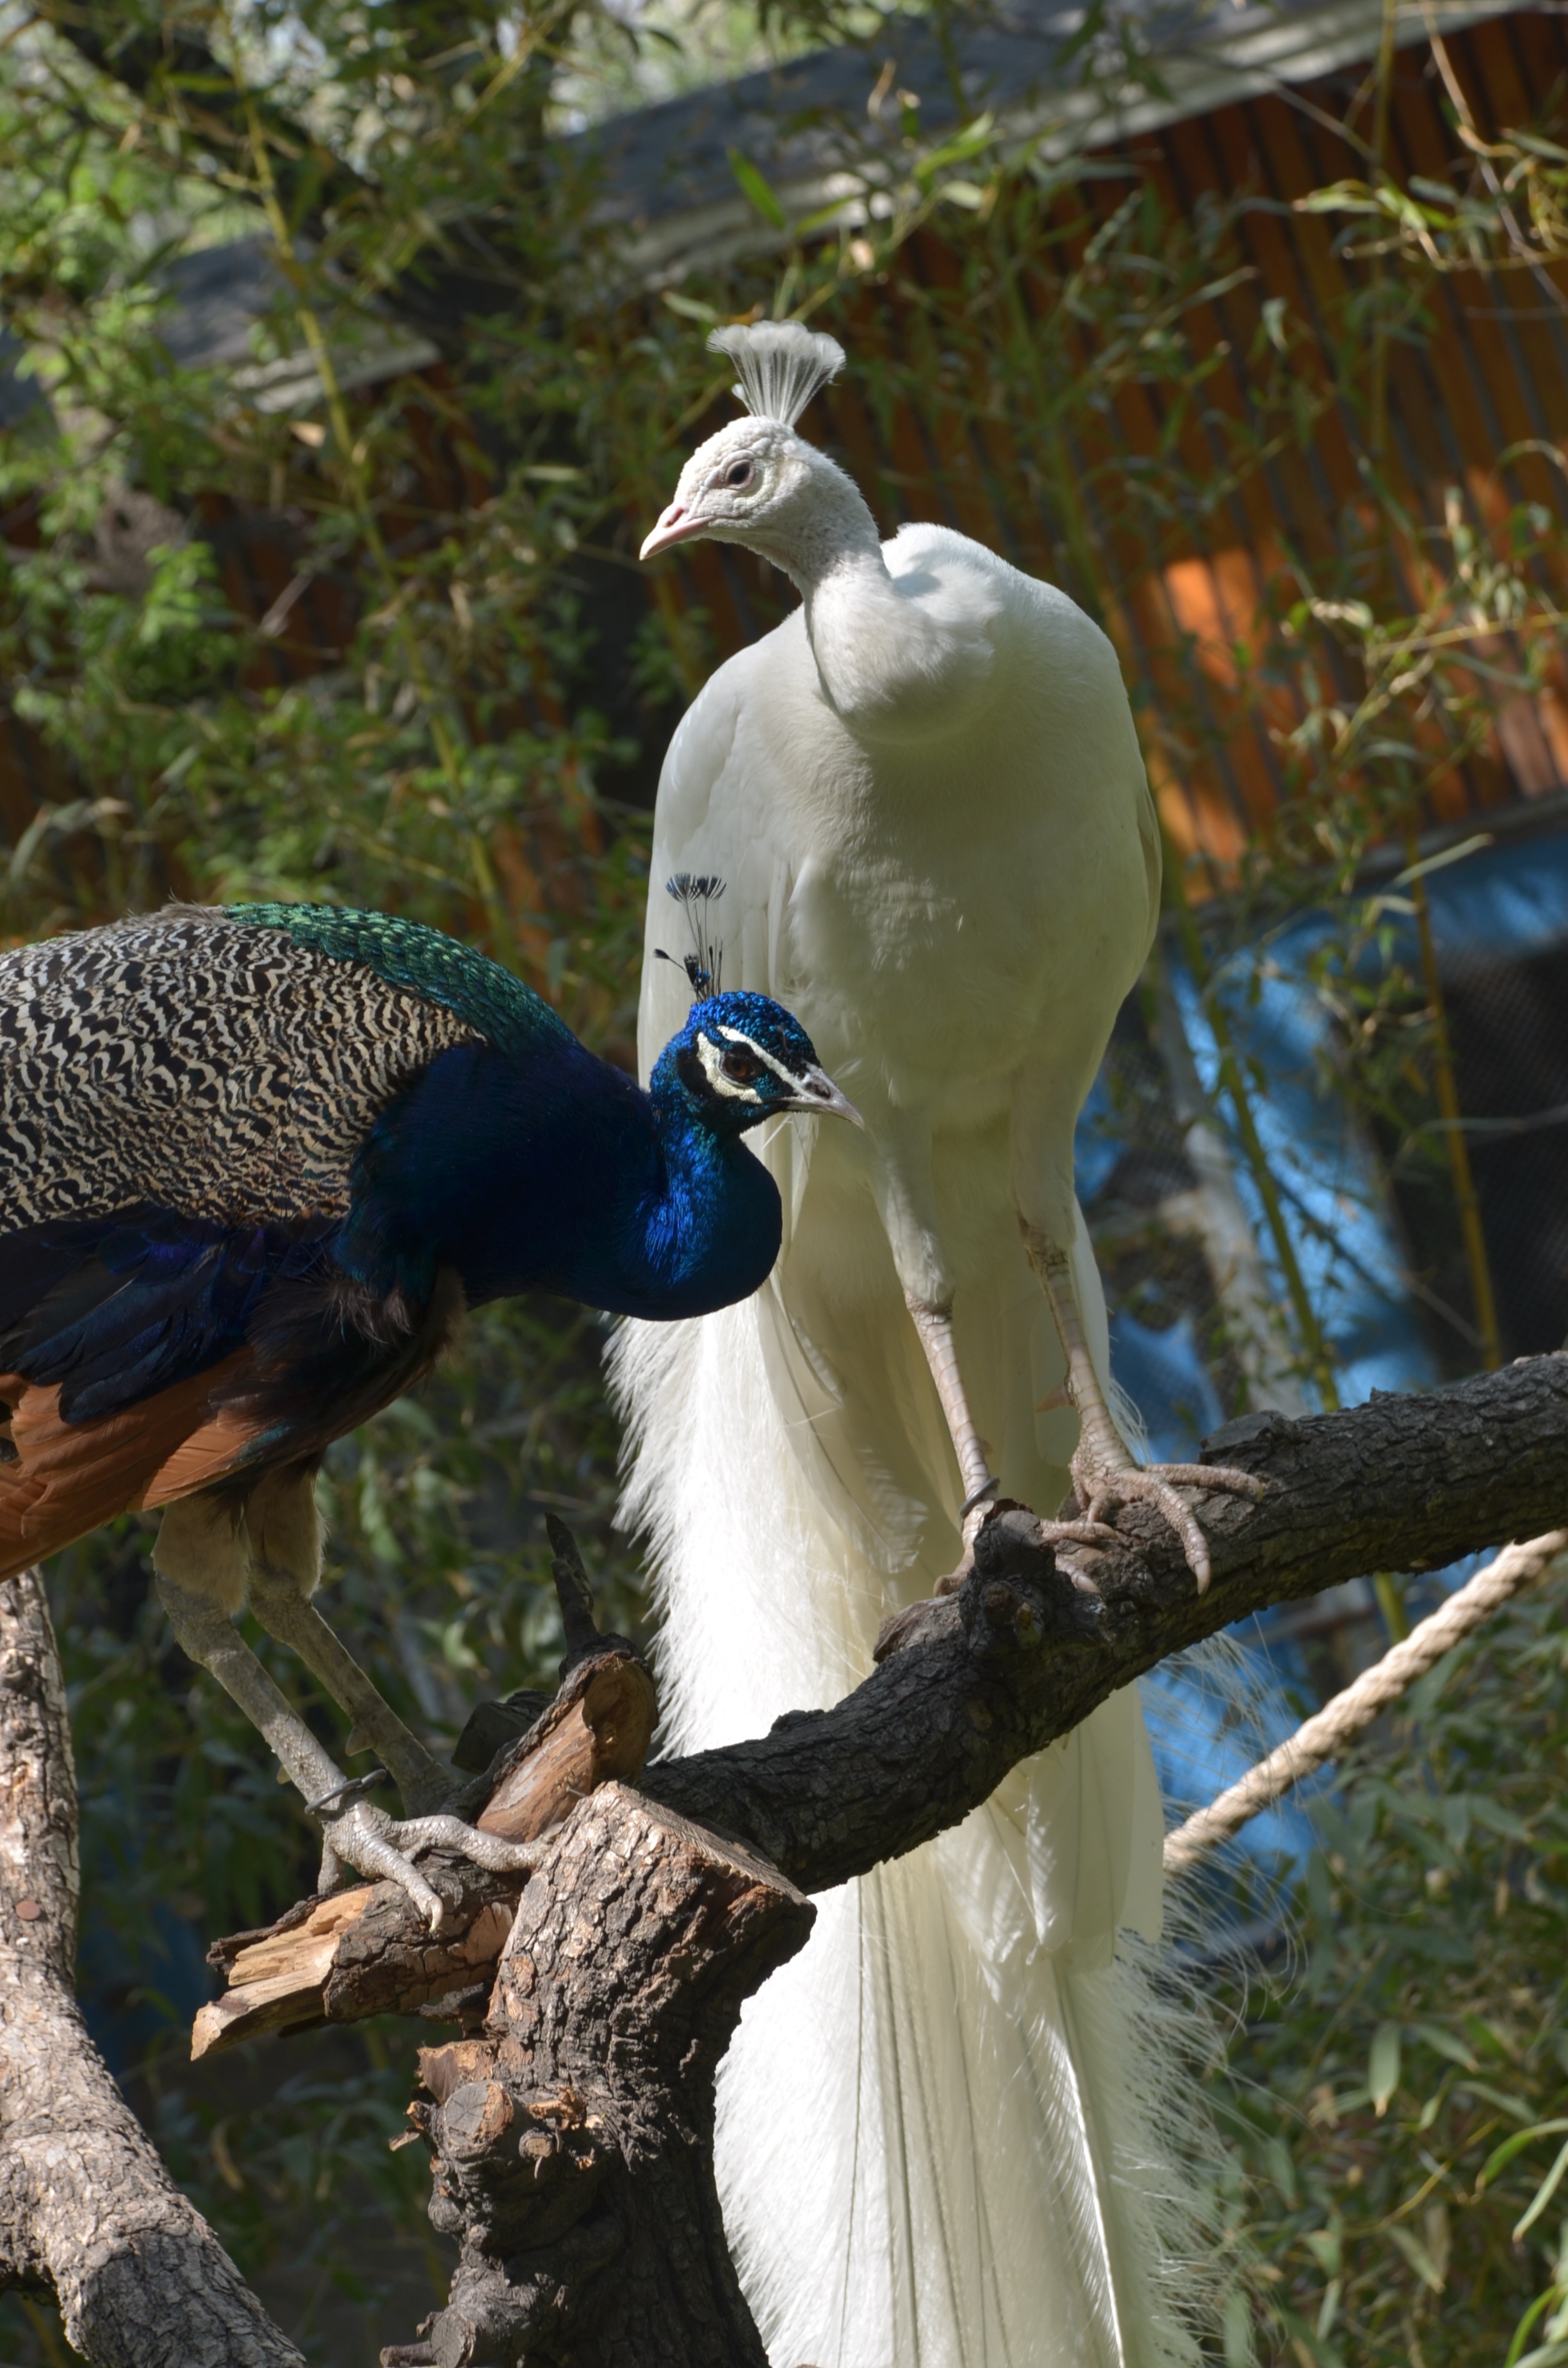
nature, bird, white, animal, wildlife, zoo, fauna, peacock, vertebrate, beauty, peafowl, the white peacock, unusual birds